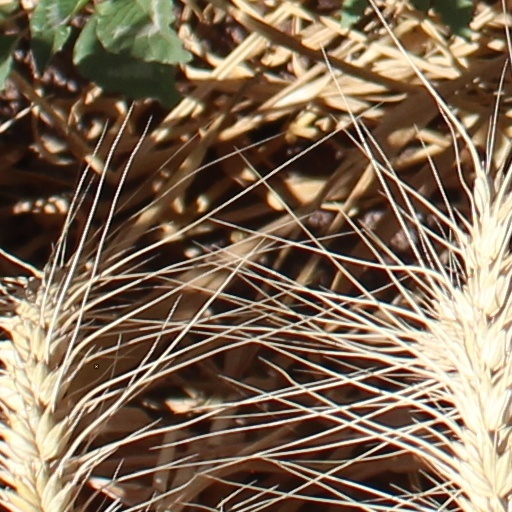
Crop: wheat